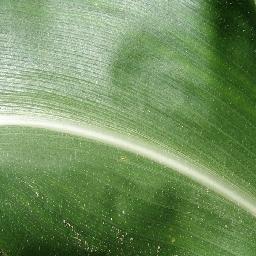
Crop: corn
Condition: (maize)_healthy